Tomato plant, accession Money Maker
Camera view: vertical (180 deg); turntable rotation: 270 degrees
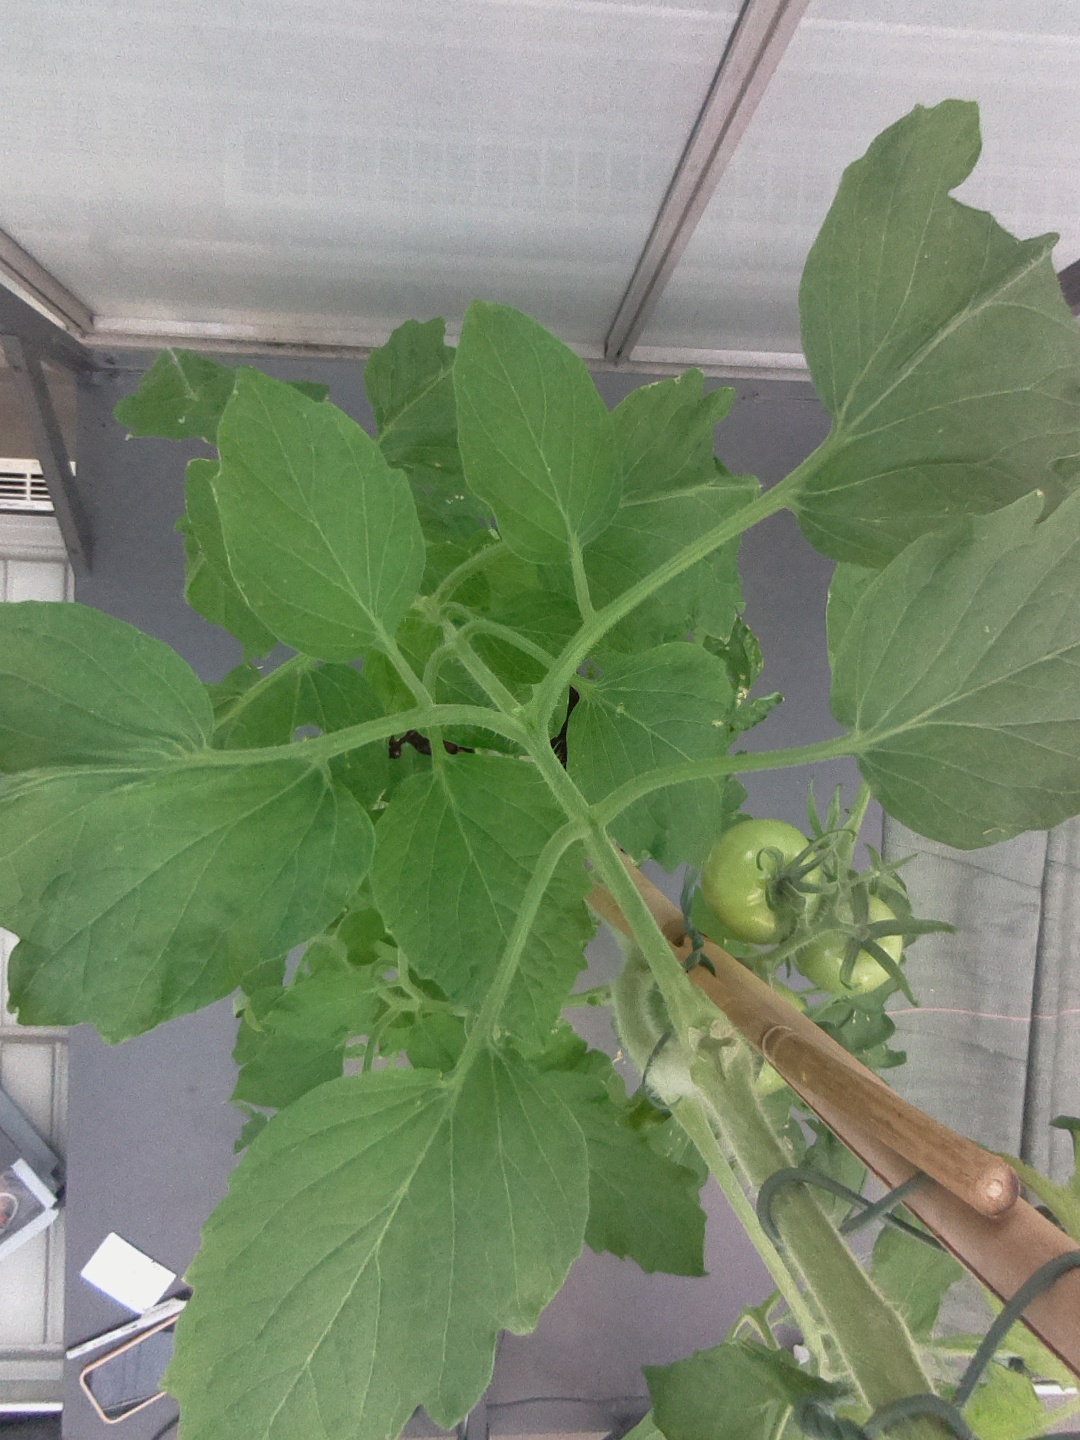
BBCH growth stage 72: 20%-30% of final fruit size